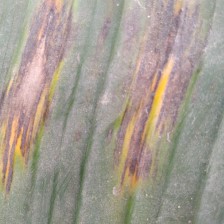
Label: sigatoka